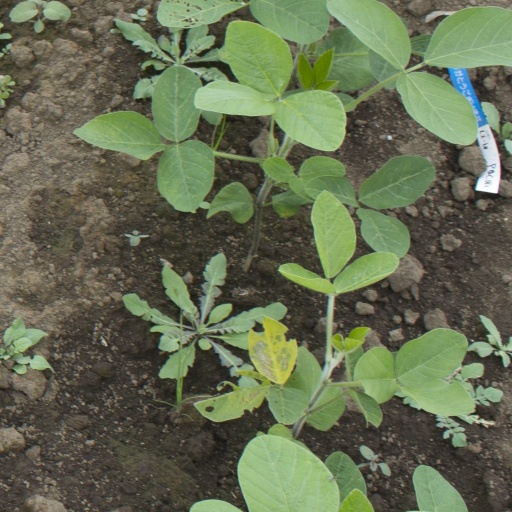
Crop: soybean